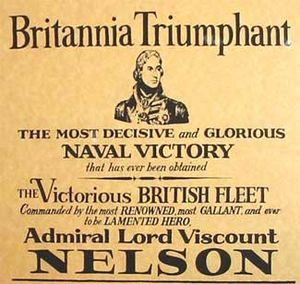
Horatio Nelson, 1ᵉʳ vicomte Nelson, duc de Bronte, né le 29 septembre 1758 à Burnham Thorpe et mort le 21 octobre 1805 au large du cap de Trafalgar, est un vice-amiral britannique. Il s'est illustré pendant les guerres de la Révolution française et napoléoniennes notamment à la bataille de Trafalgar, où il remporte une victoire décisive pour la Grande-Bretagne, qui inaugure la suprématie de la Royal Navy, mais y perd la vie. Il est couramment appelé l’amiral Nelson par les Français et Lord Nelson par les Anglo-Saxons.